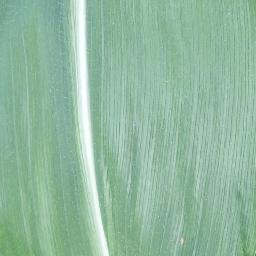
Label: Corn___healthy